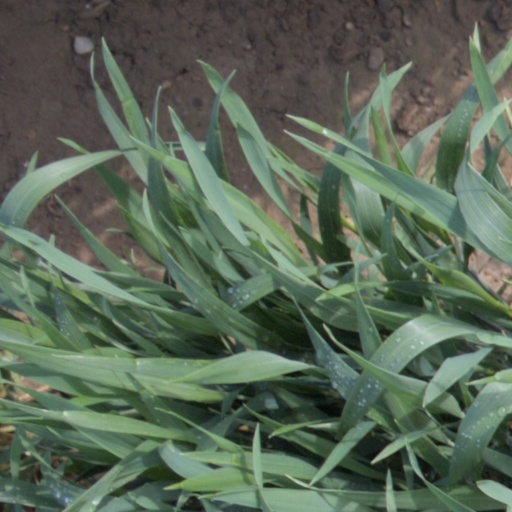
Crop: wheat